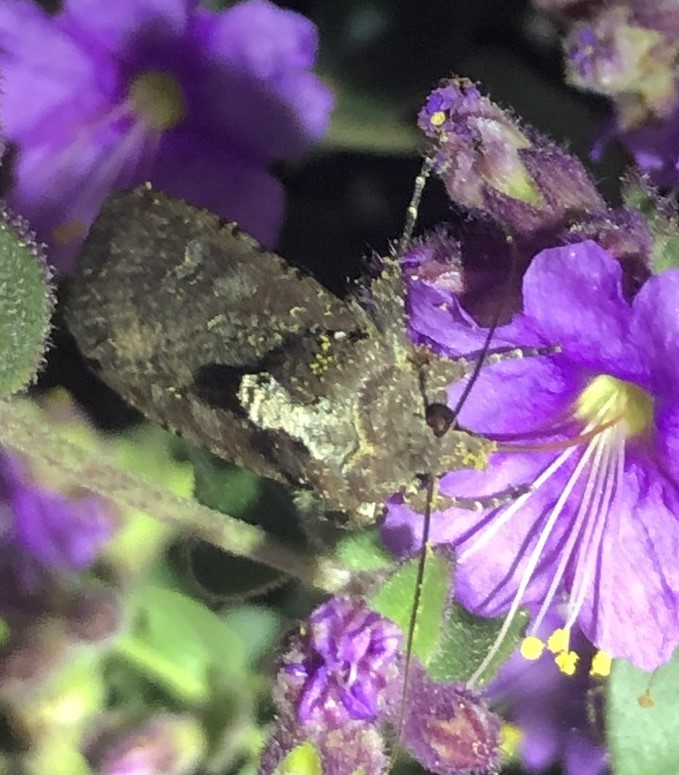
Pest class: cutworms